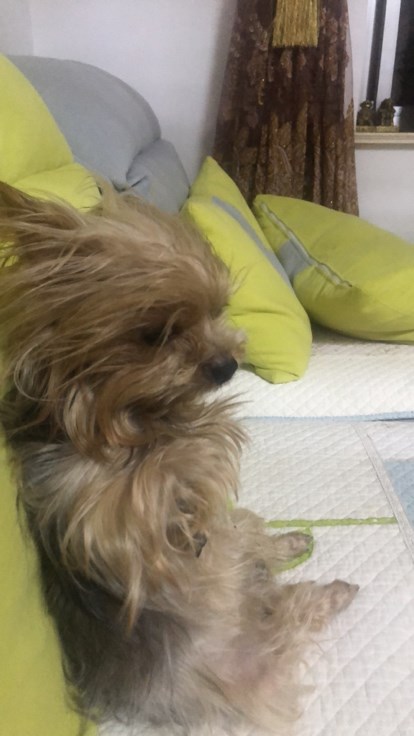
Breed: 340-n000120-Yorkshire_terrier